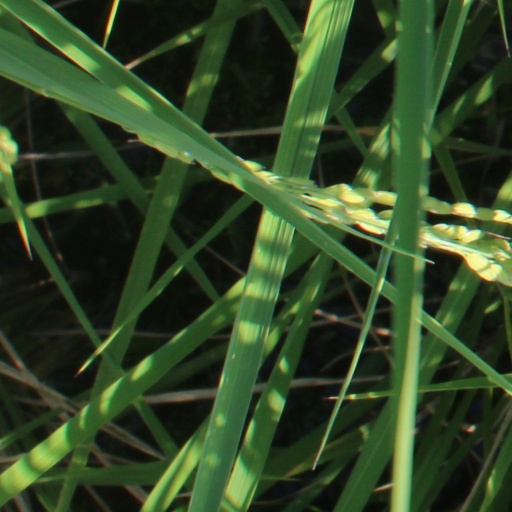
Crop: rice